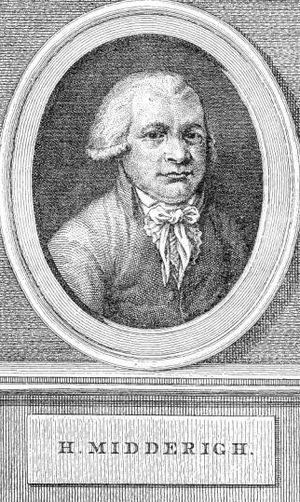
Portrait de Henricus Midderigh (1753-1800), homme politique néerlandais
Henricus, Hendrik ou Johannes Henricus Midderigh, né le 6 juillet 1753 à Rotterdam et mort dans cette ville le 30 avril 1800, est un homme politique néerlandais.